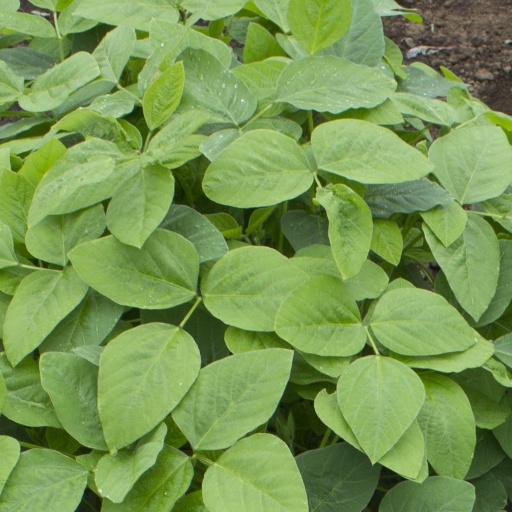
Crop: soybean